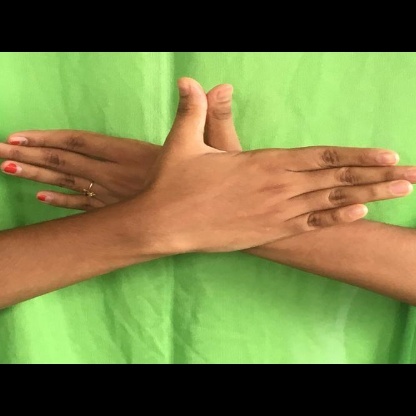
Mudra: Garuda